Screwdriver

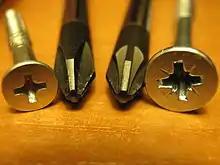
Phillips and Pozidriv compared

Pozidriv and the related Supadriv are widely used in Europe and most of the Far East. While Pozidriv screws have cross heads like Phillips and are sometimes thought effectively the same, the Pozidriv design allows higher torque application than Phillips. It is often claimed that they can apply more torque than any of the other commonly used cross-head screwdriver systems, due to a complex fluting (mating) configuration.